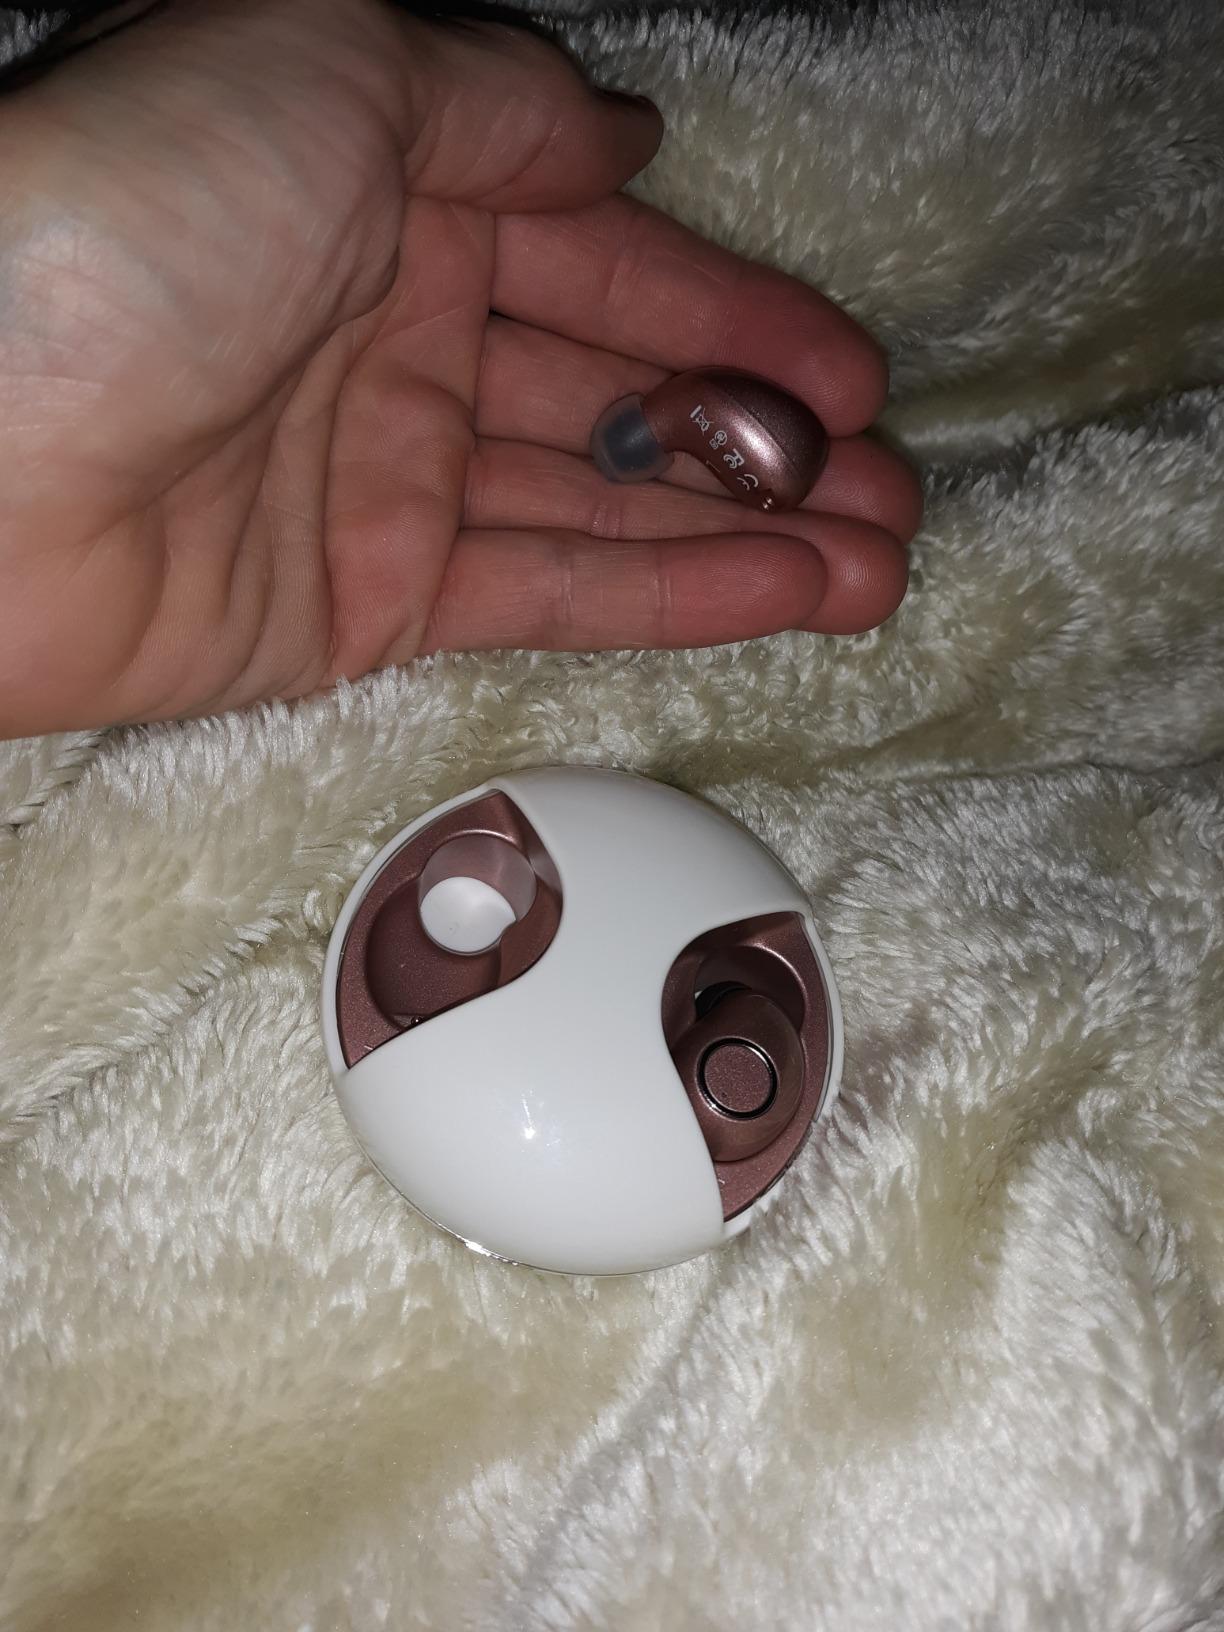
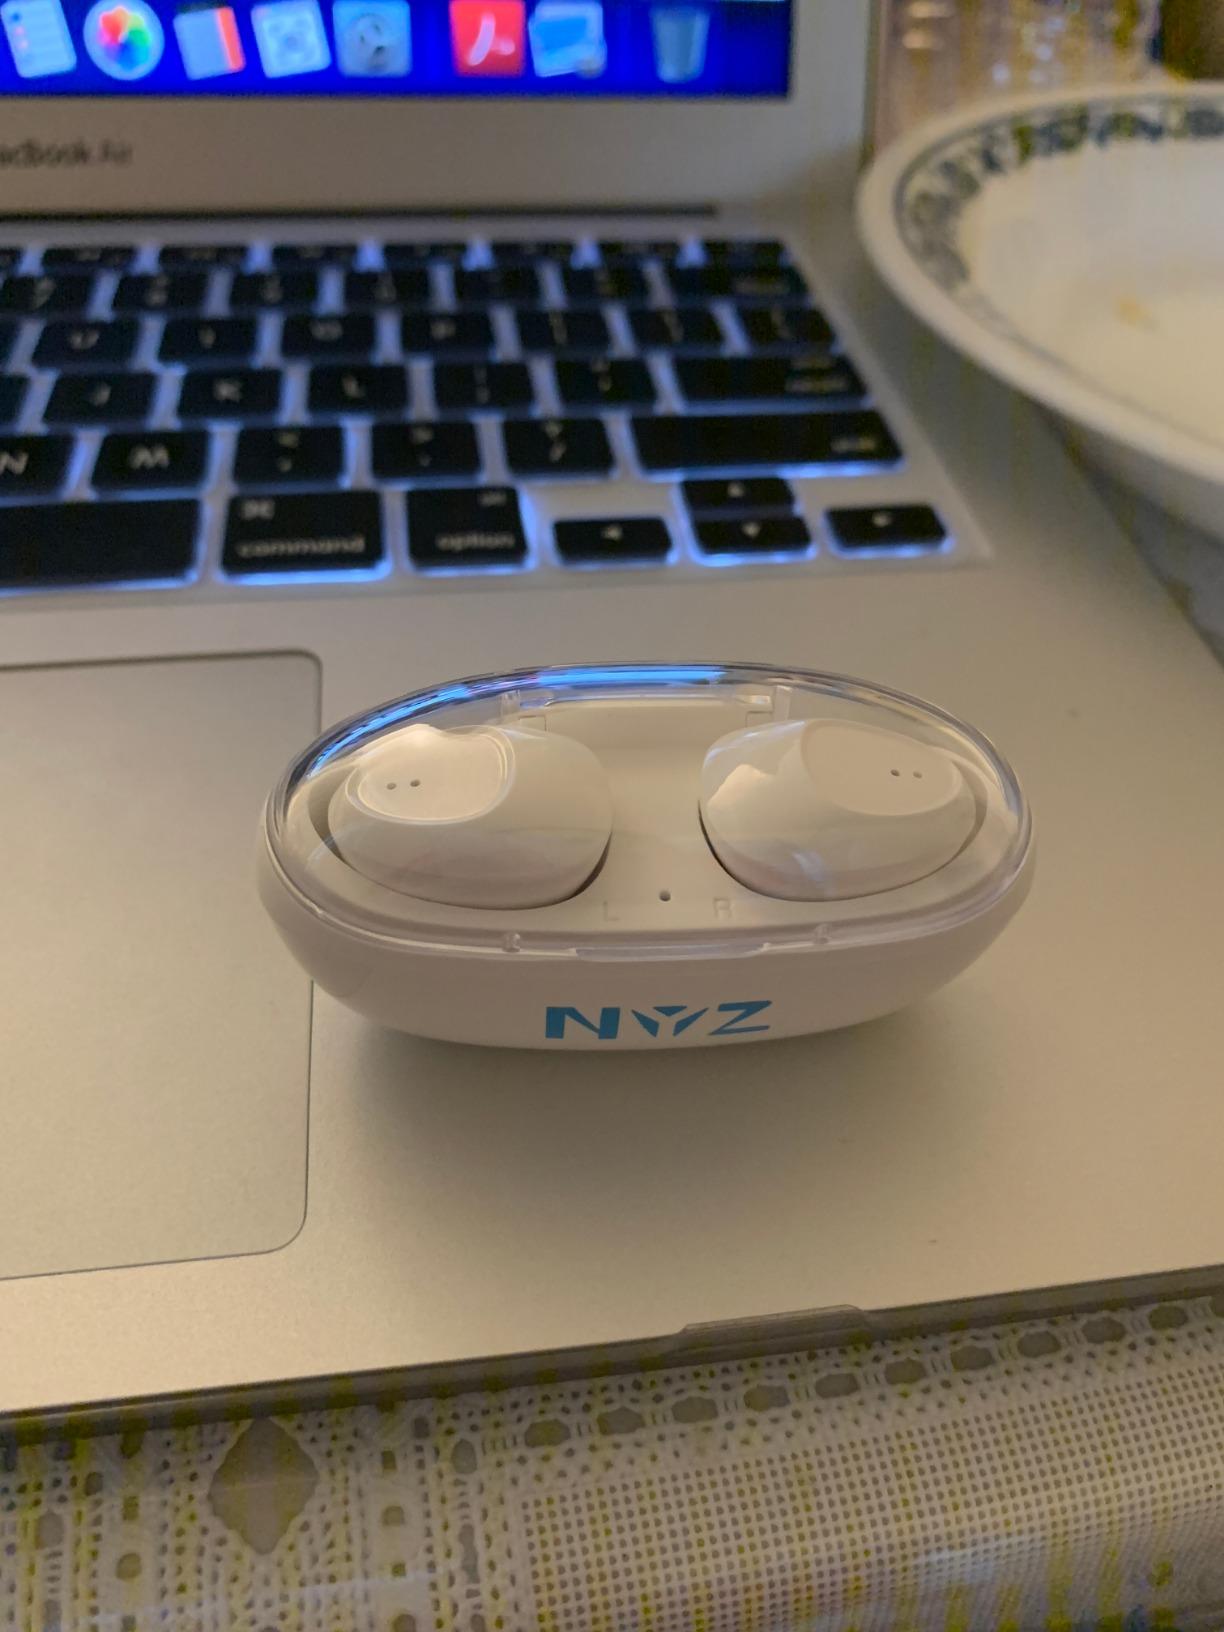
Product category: earbuds
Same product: no